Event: Nepal Earthquake
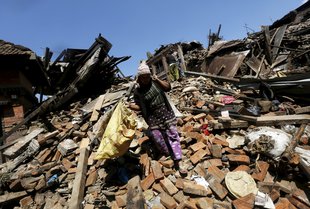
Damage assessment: damage